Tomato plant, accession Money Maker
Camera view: bottom (45 deg); turntable rotation: 120 degrees
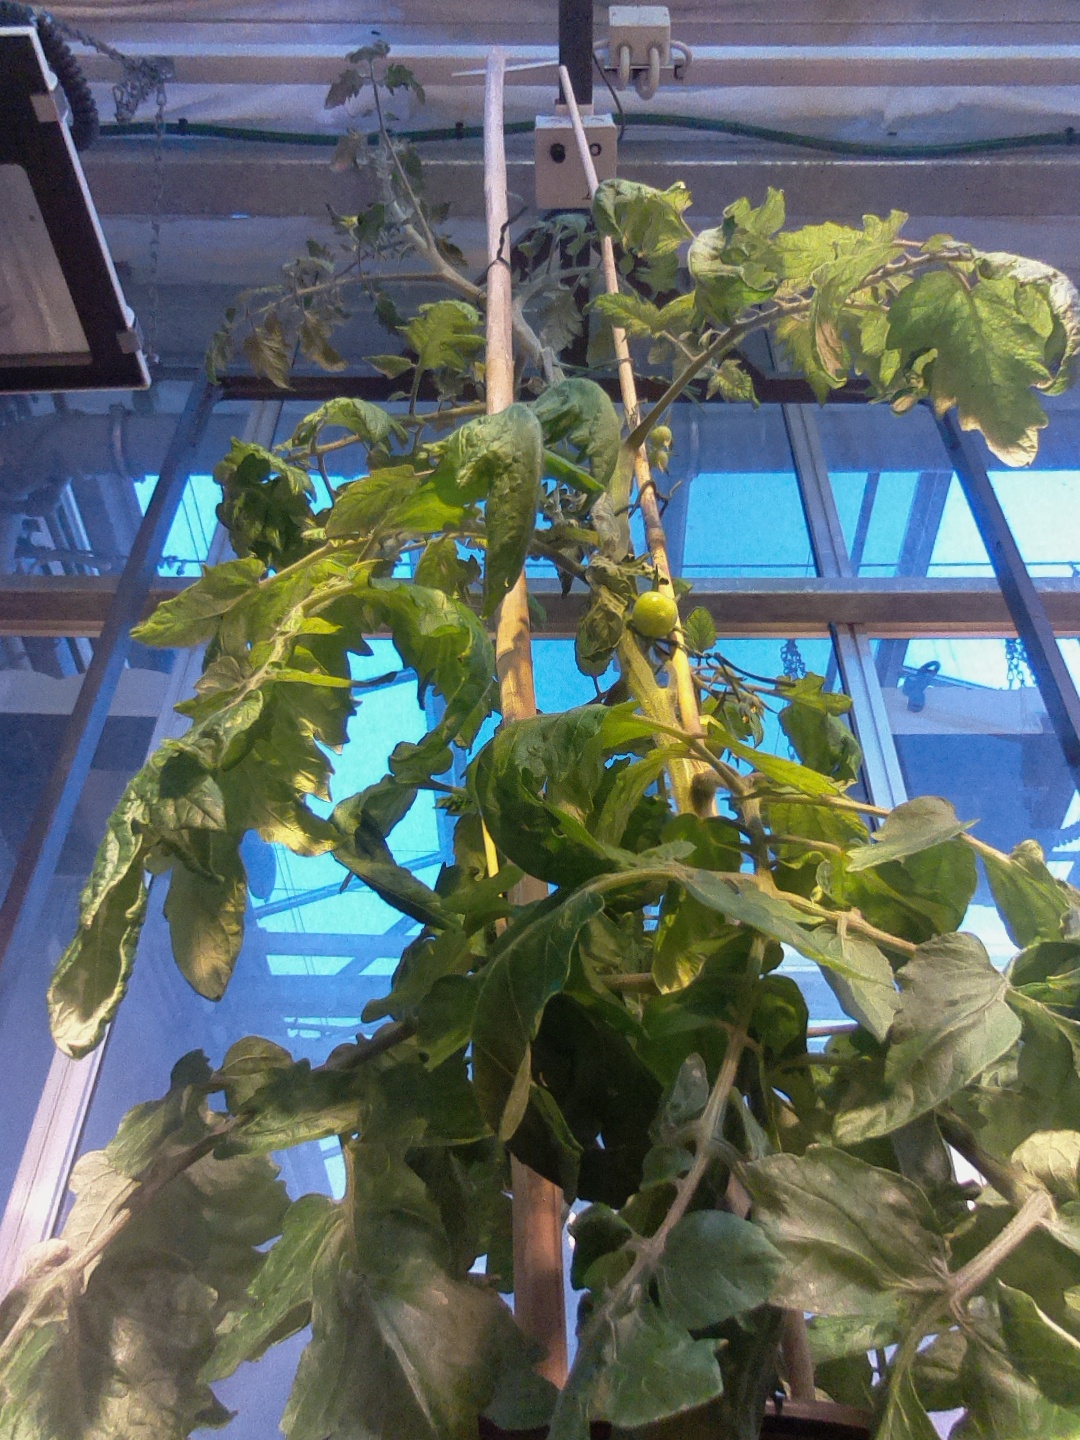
BBCH growth stage 71: 10%-20% of final fruit size